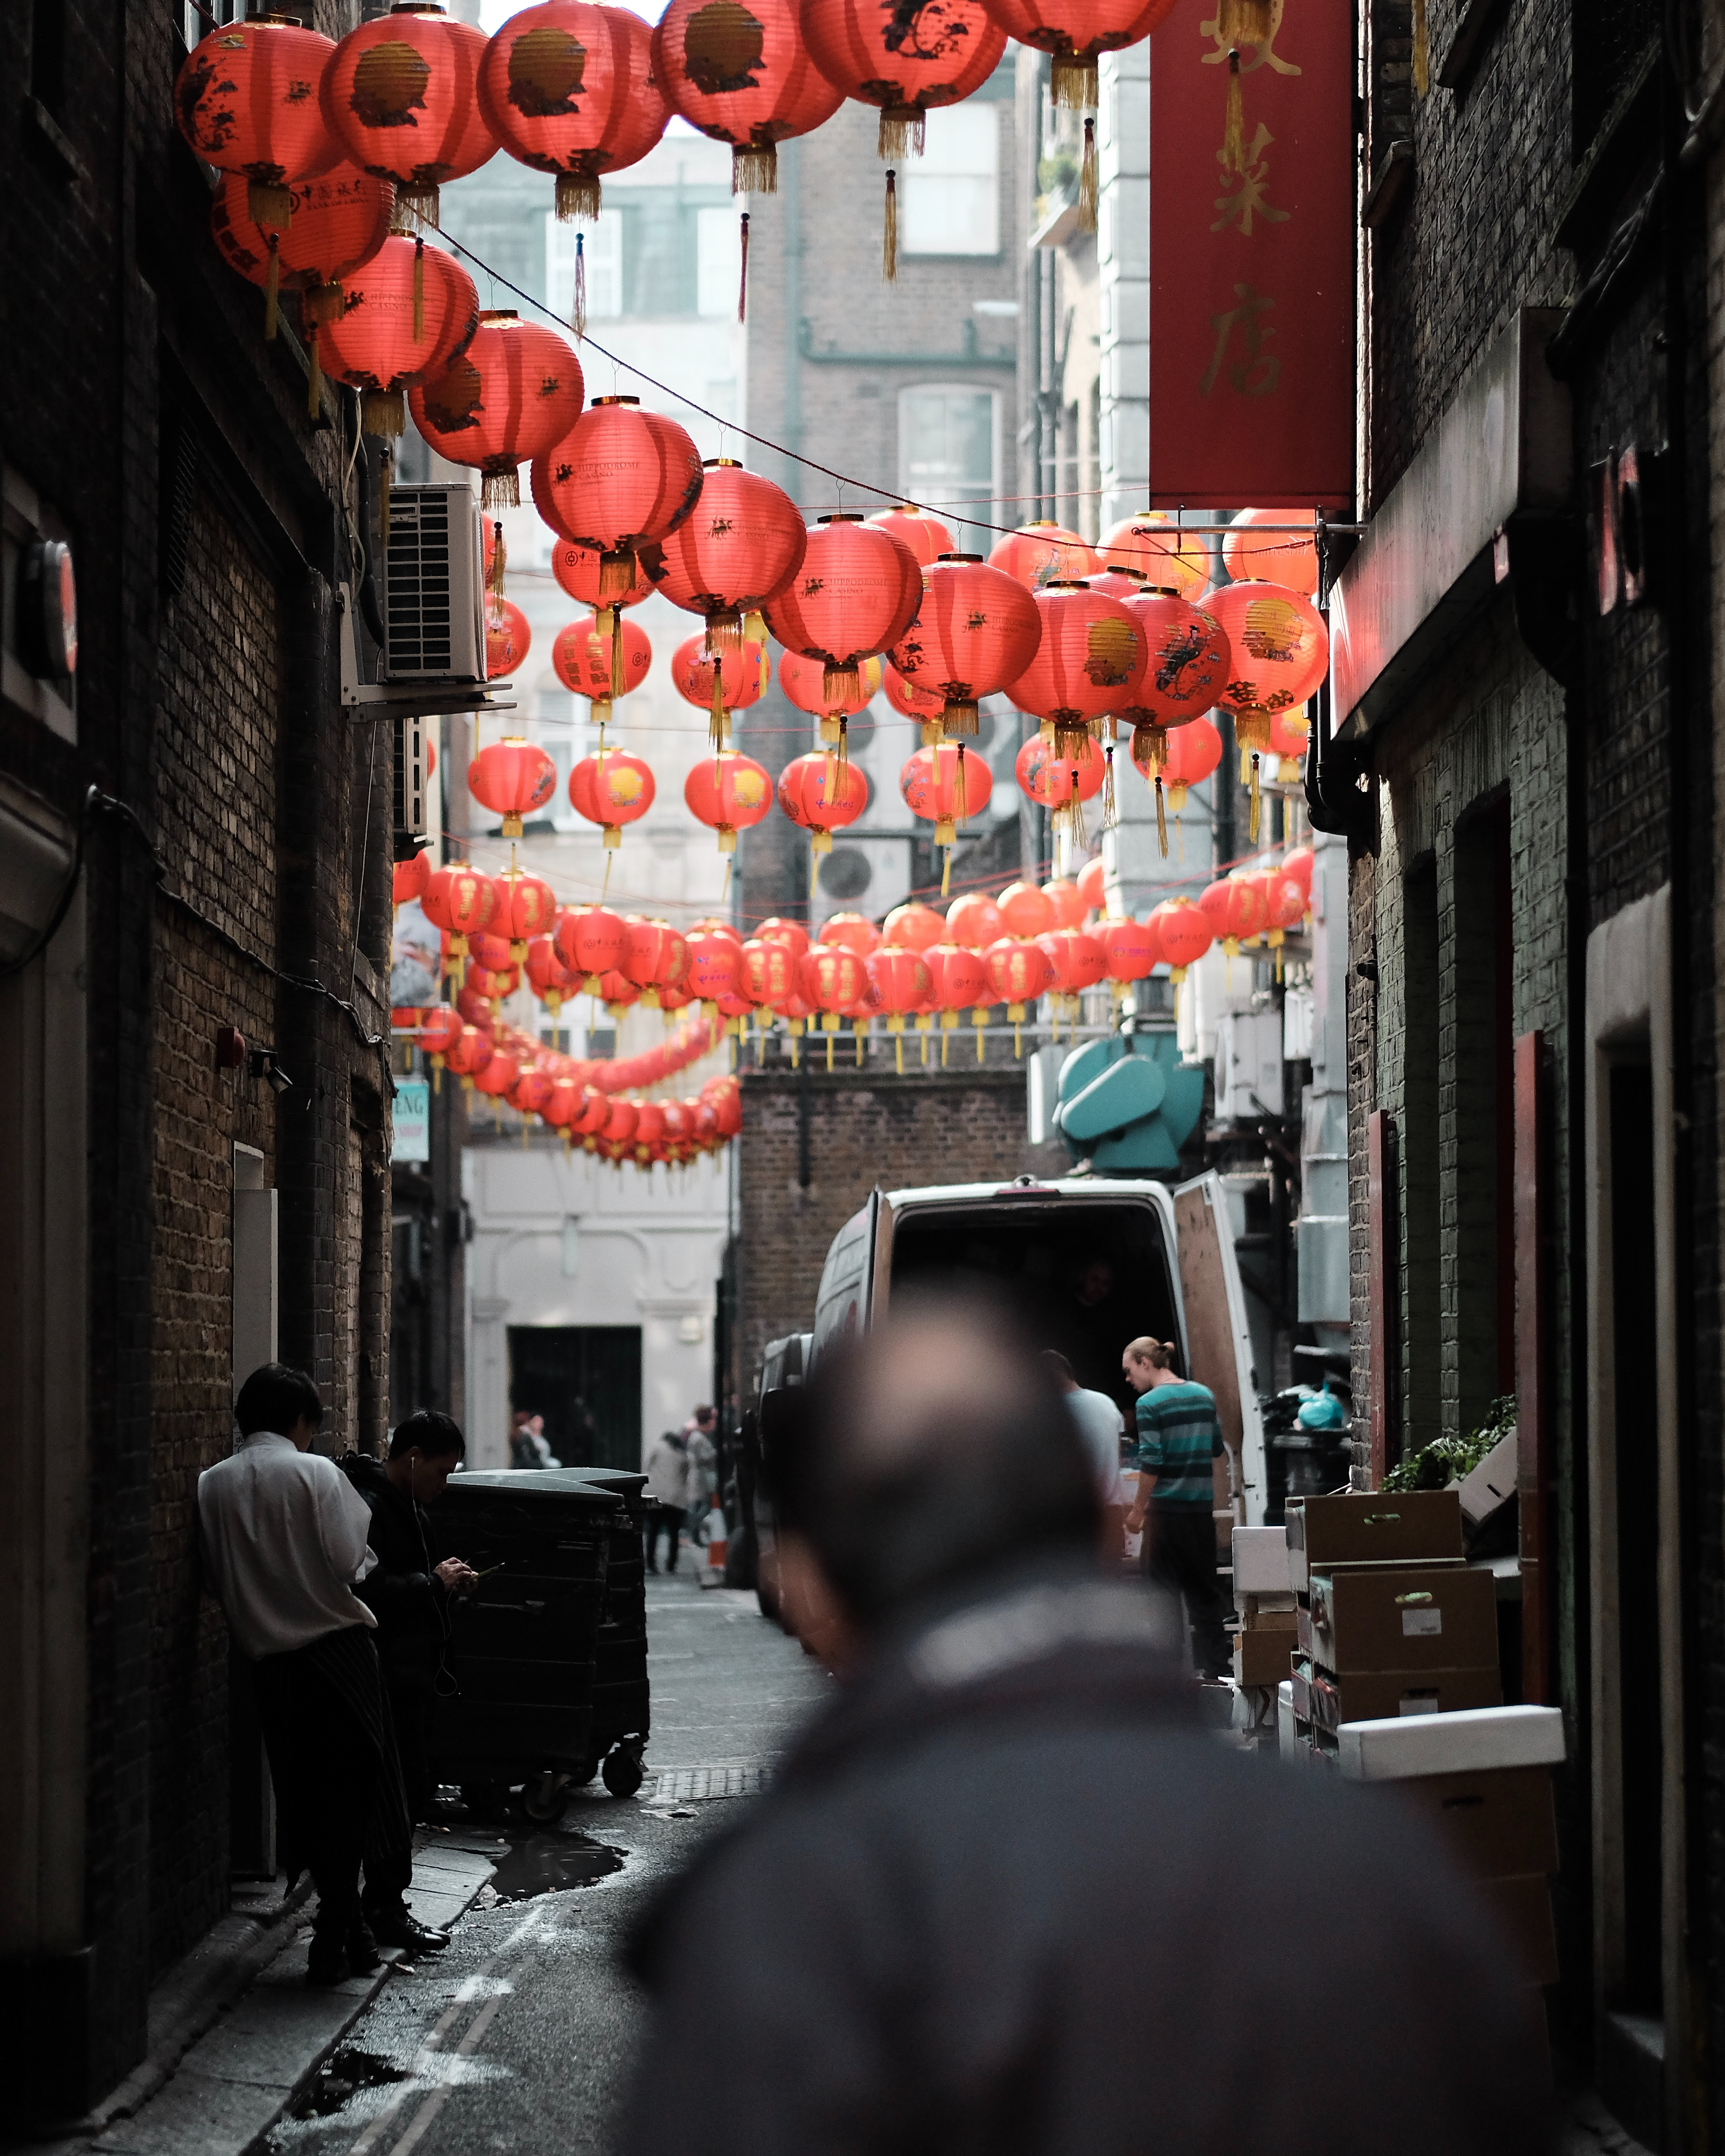
road, street, alley, crowd, red, color, infrastructure